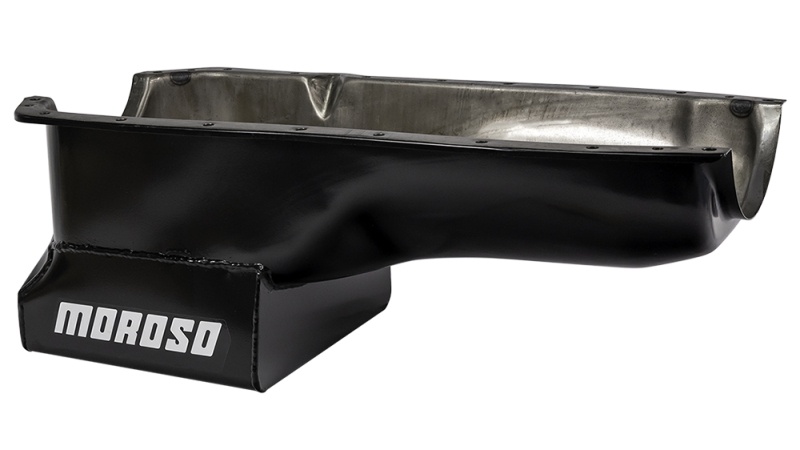
Moroso 65-Up Oldsmobile V-8 (330-455) Deep Wet Sump 7qt 8.5in Steel Oil Pan
Moroso 65-Up Oldsmobile V-8 (330-455) Deep Wet Sump 7qt 8.5in Steel Oil Pan
Brand: Moroso
Category: Vehicles & Parts > Vehicle Parts & Accessories > Motor Vehicle Parts > Motor Vehicle Engine Oil Circulation > Oil Pans